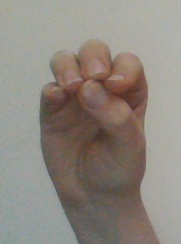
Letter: ha